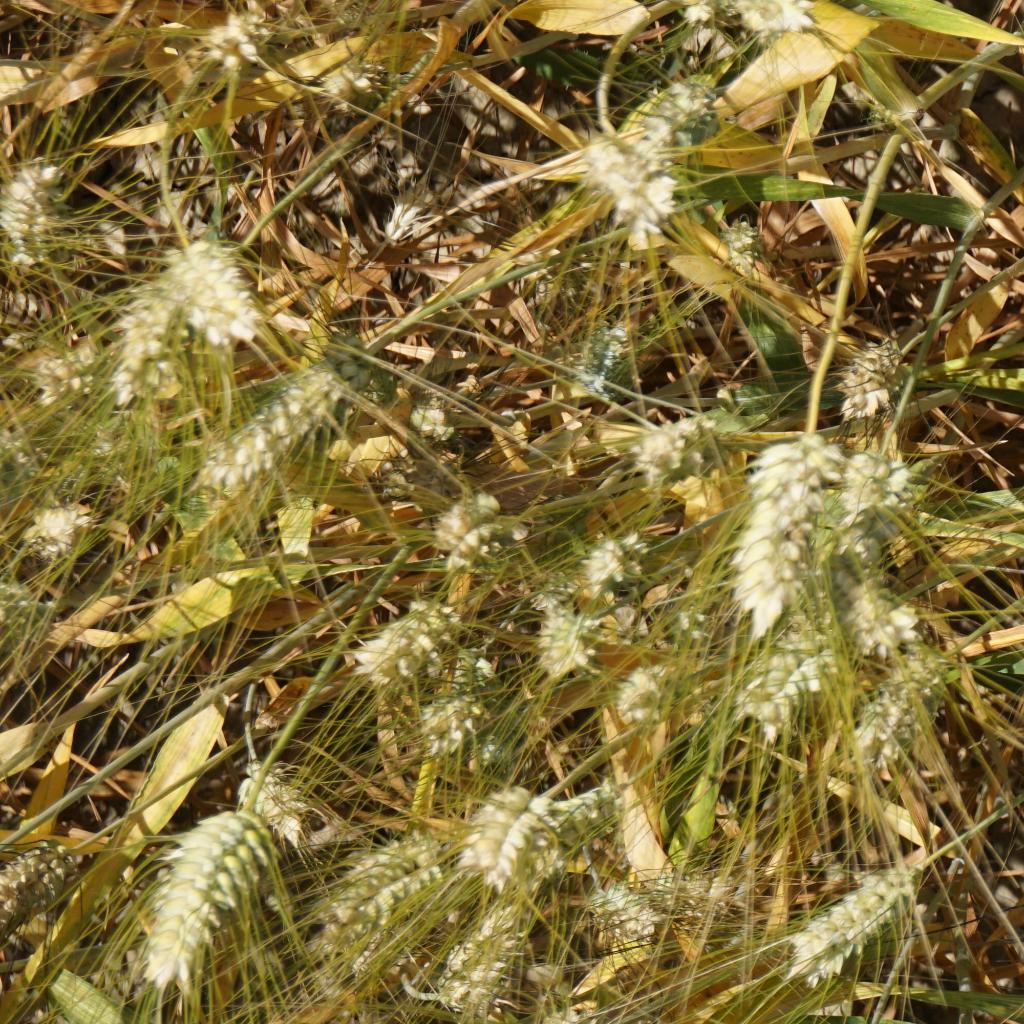
Country: France
Location: Gréoux
Wheat development stage: Filling - Ripening